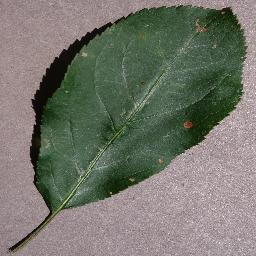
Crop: apple
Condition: black_rot